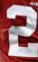
Number: 2